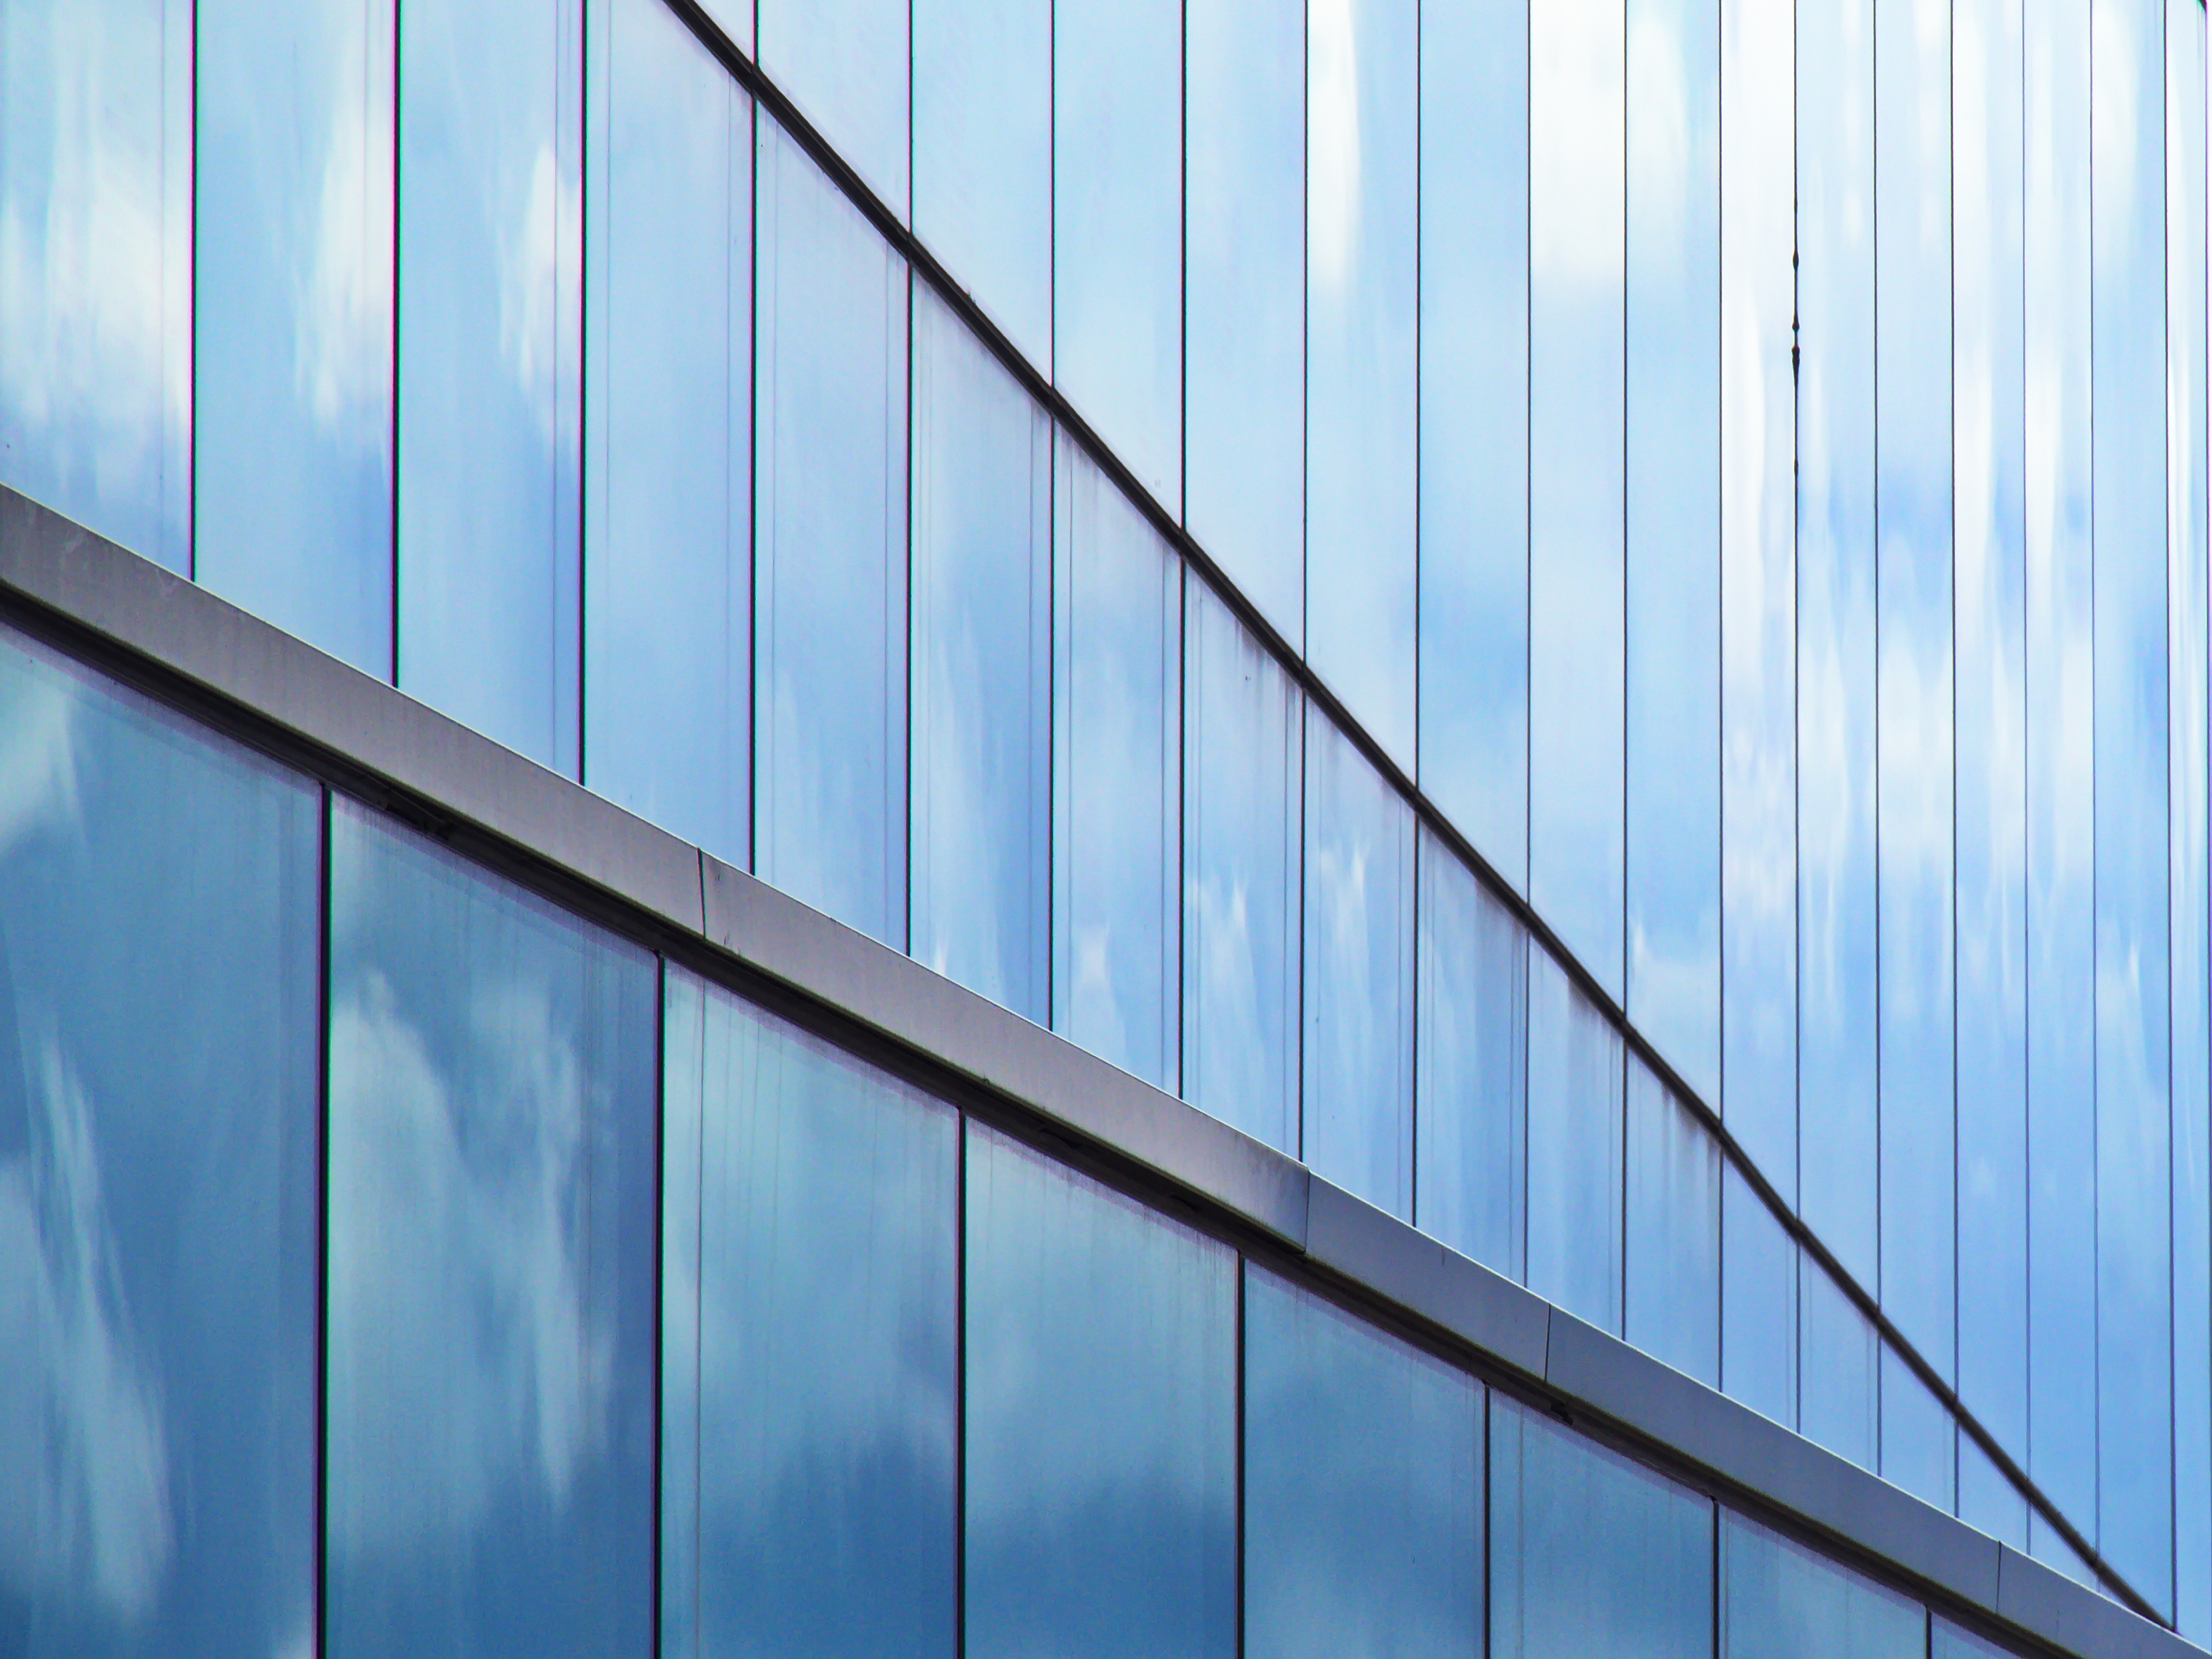
building, blue, azure, rectangle, sky, line, composite material, parallel, facade, Tints and shades, glass, pattern, electric blue, tower block, symmetry, city, slope, commercial building, space, metal, reflection, wood, building material, tree, daylighting, headquarters, steel, engineering, shadow, roof, cloud, Transparent material